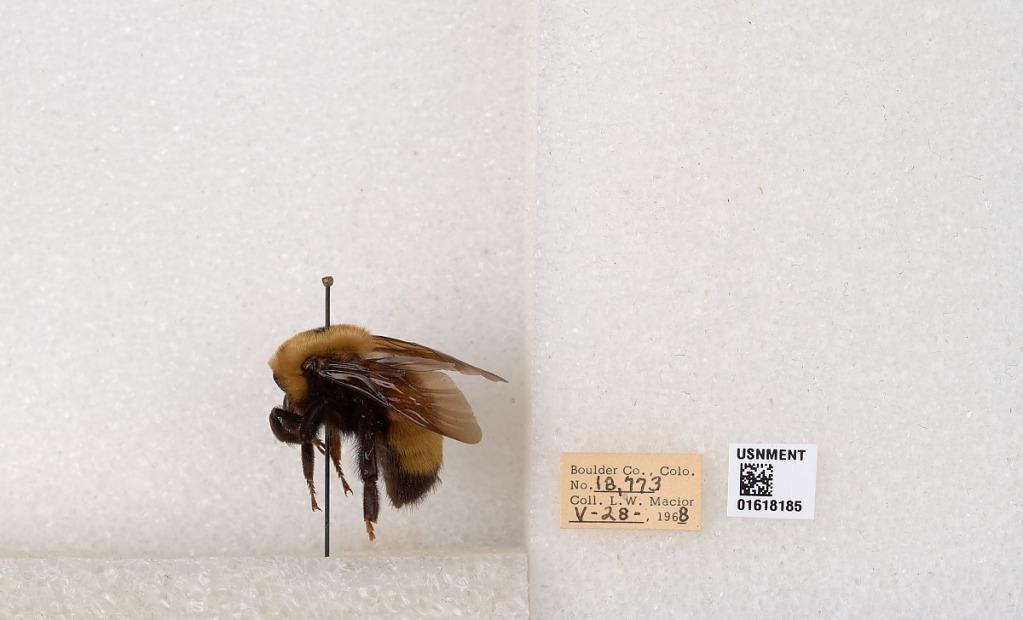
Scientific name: Bombus (Bombus) nevadensis Cresson